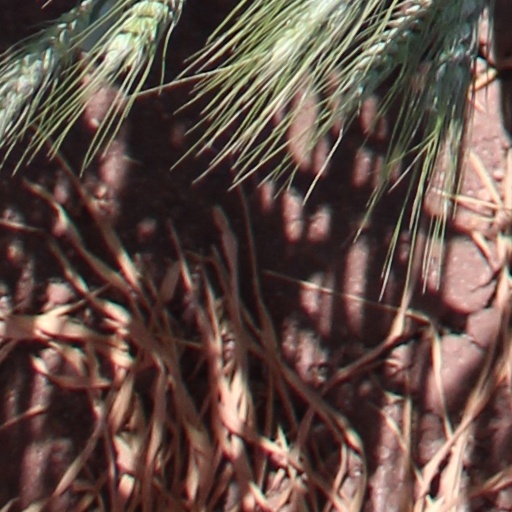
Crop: wheat